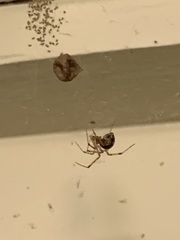
Species: Parasteatoda_tepidariorum